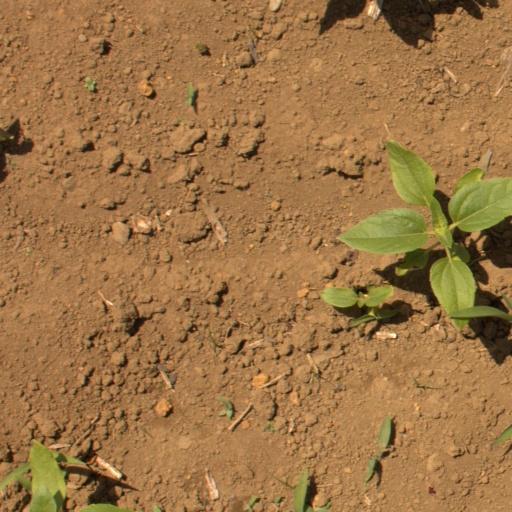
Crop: Jerusalem artichoke